List of canal basins in the United Kingdom

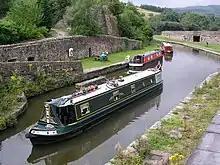
Bugsworth Basin

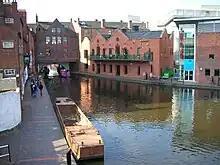
Gas Street Basin

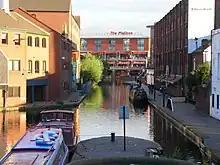
Gas Street Basin

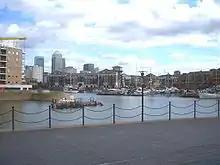
Limehouse Basin

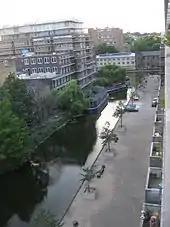
Wenlock Basin

This List of canal basins in the United Kingdom is a list of articles about any canal basin in the United Kingdom.